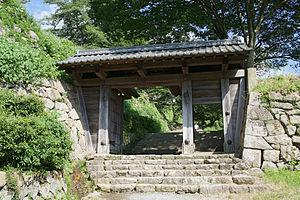
Le domaine de Tottori est un domaine féodal japonais de l'époque Edo situé dans les provinces d'Inaba et de Hōki. Il est dirigé par plusieurs branches du clan Ikeda.